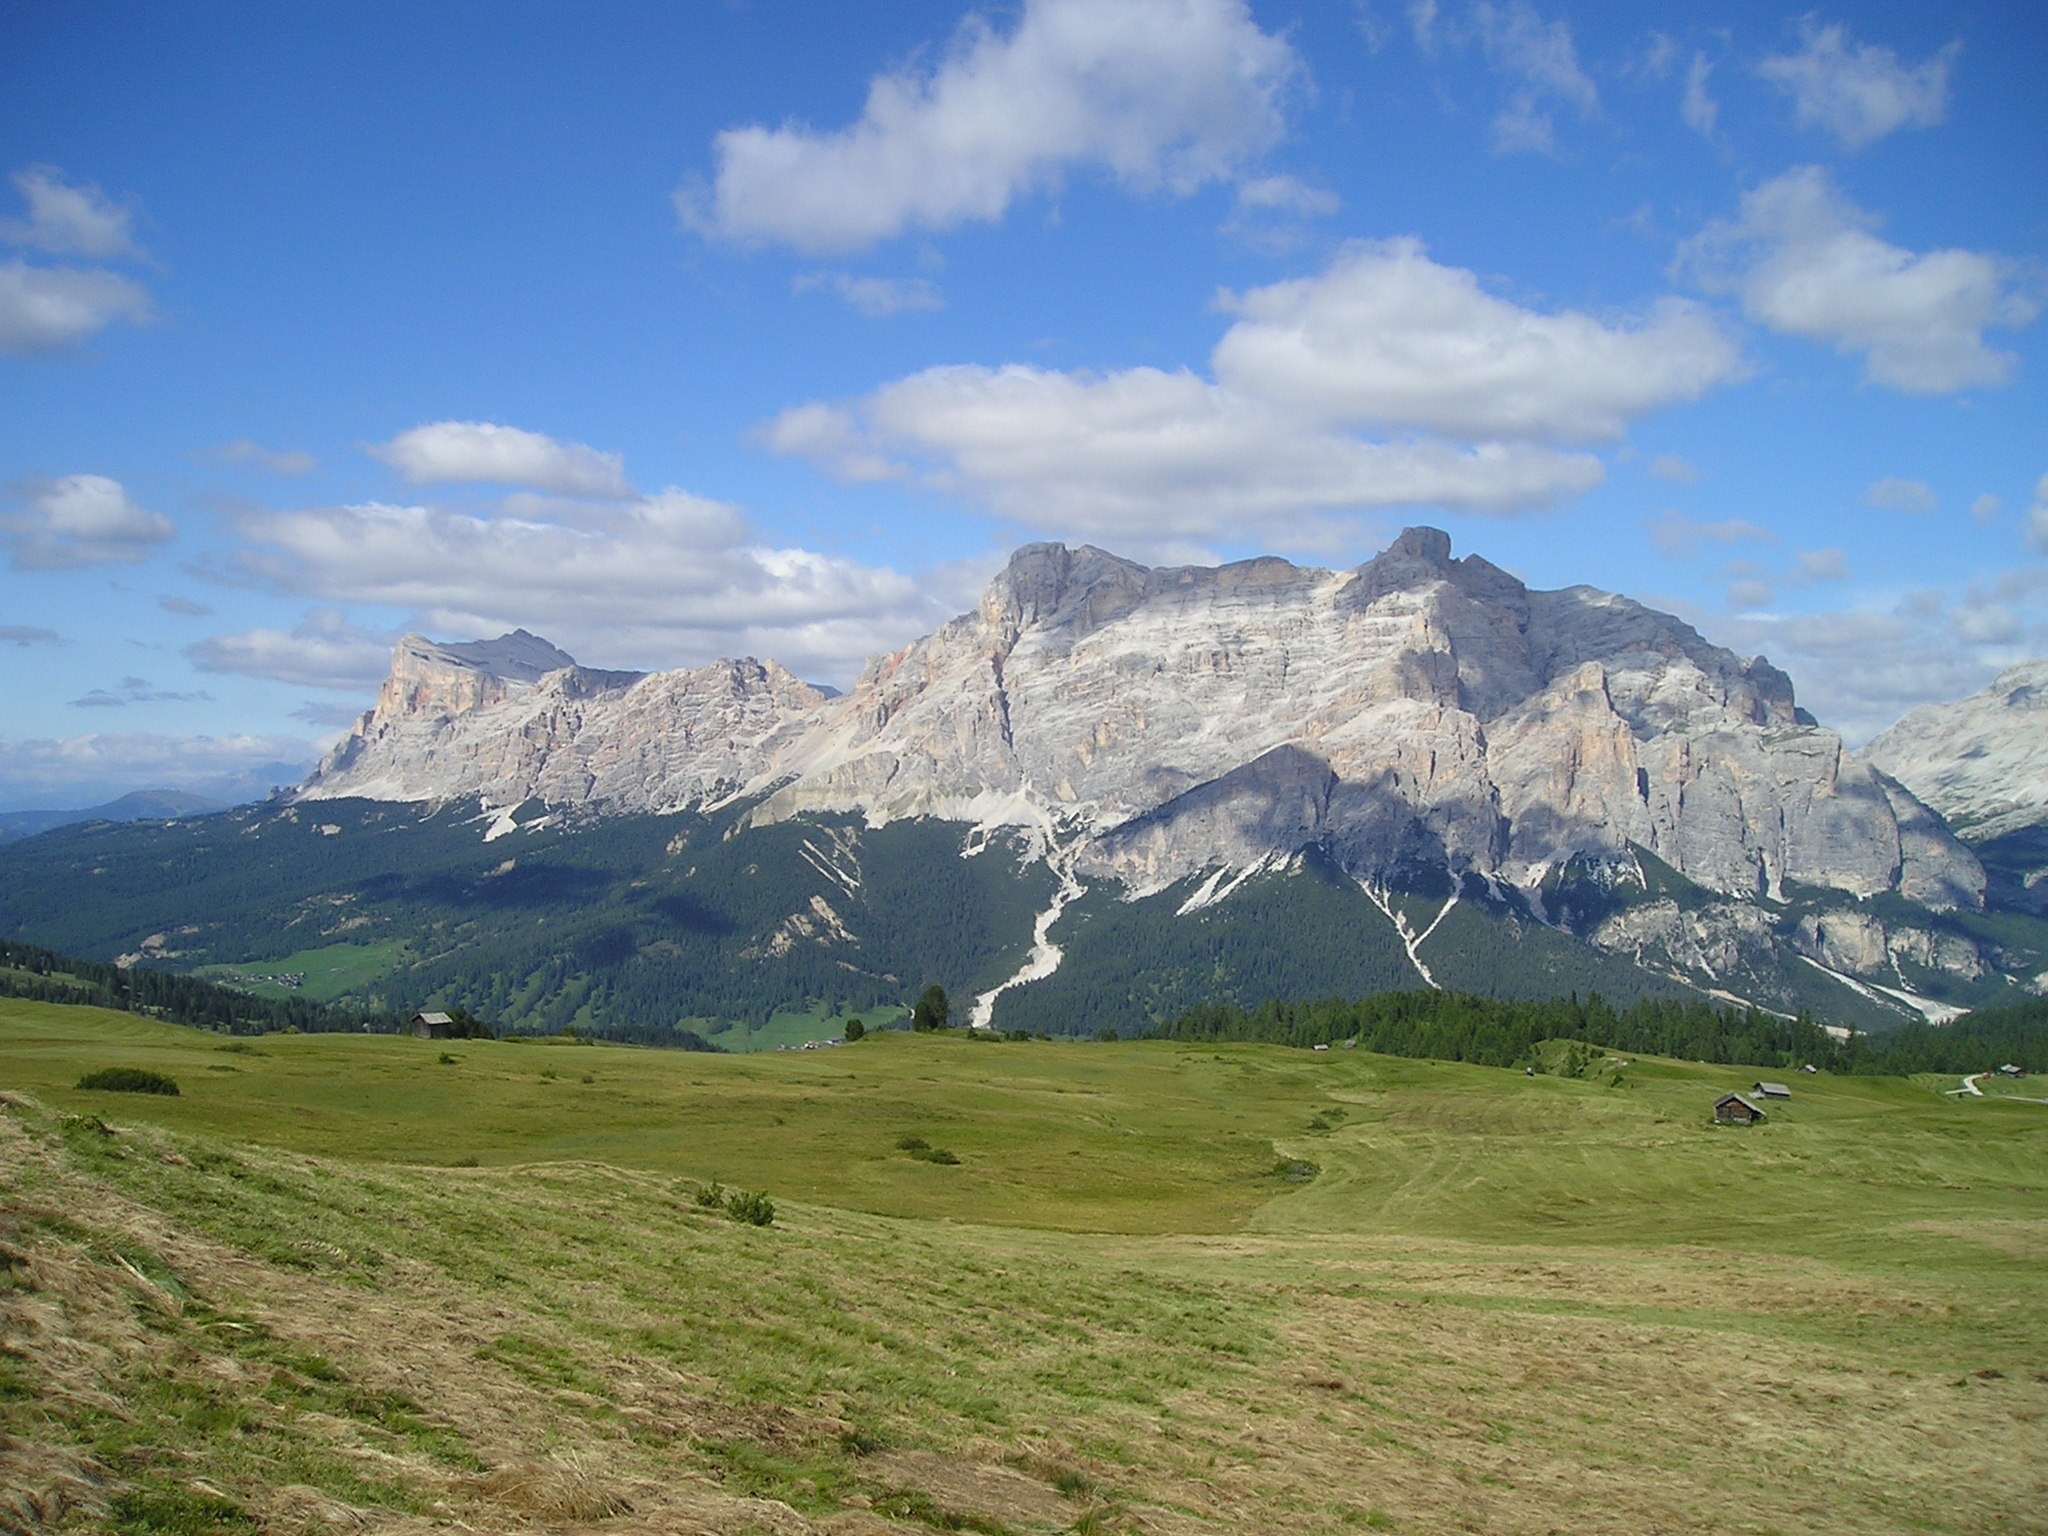
landscape, nature, wilderness, walking, mountain, cloud, meadow, hill, adventure, mountain range, panorama, italy, alpine, highland, ridge, plain, summit, mountains, alps, grassland, plateau, fell, loch, dolomites, landform, south tyrol, mountain pass, meadow grass, geographical feature, mountainous landforms, kreuzkofelgruppe, heiligkreuzkofel